Soviet space program

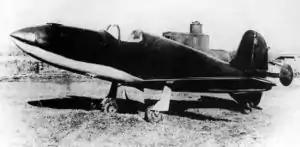
The Bereznyak-Isayev BI-1 rocket powered interceptor was an early advancement in Soviet rocketry technology.

Special Design Bureau for Special Engines (OKB-SD) was led by Glushko and focused on developing auxiliary liquid-fueled rocket engines to assist takeoff and climbing of prop aircraft, including the RD-IKhZ, RD-2 and RD-3. In 1944, the RD-1 kHz auxiliary rocket motor was tested in a fast-climb Lavochkin La-7R for protection of the capital from high-altitude "Luftwaffe" attacks. In 1942 Korolev was transferred to OKB-SD, where he proposed development of the long range missiles D-1 and D-2.